Lucky Strike

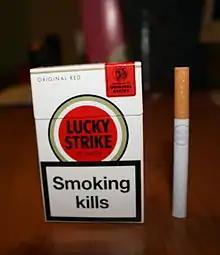
British Lucky Strike pack with government health warning, alongside a cigarette

The company's advertising campaign generally featured a theme that stressed the quality of the tobacco, claiming that the higher quality tobacco resulted in a cigarette with better flavor. This campaign included a series of advertisements using Hollywood actors as endorsers of Lucky Strike. For example, Douglas Fairbanks referenced its toasted tobacco as a distinguishing feature.